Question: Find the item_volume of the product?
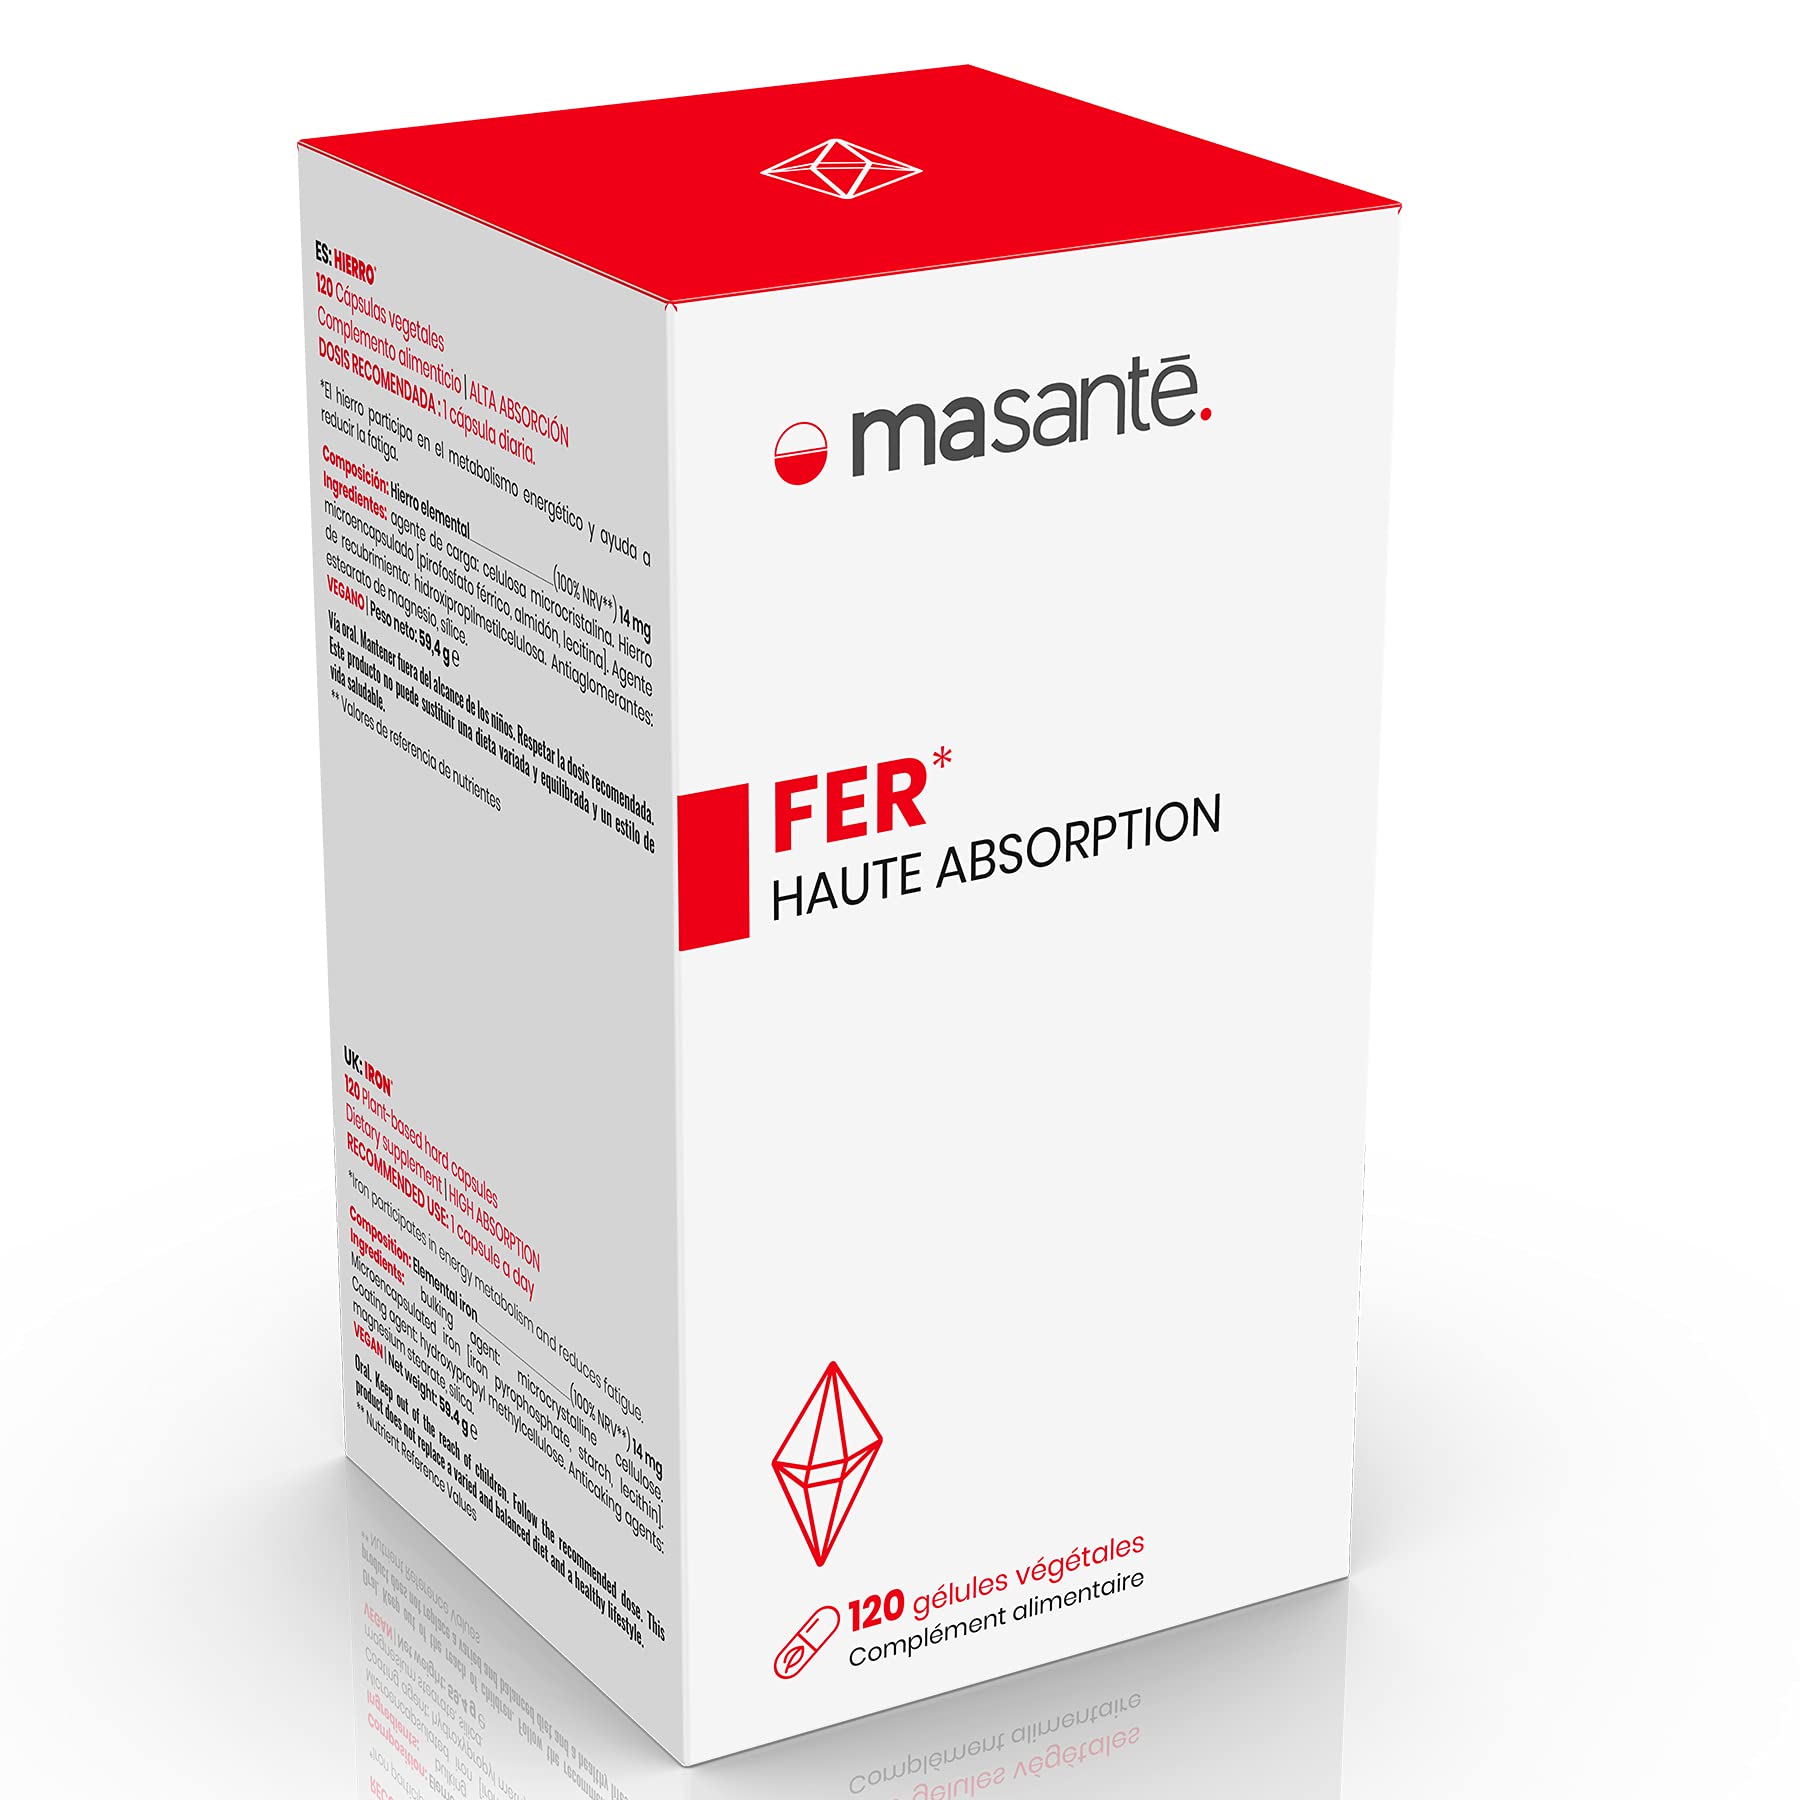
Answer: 59.4 gallon